Vanilla (color)

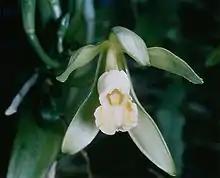
Vanilla orchid

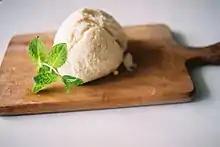
Vanilla ice cream with mint

The color name "vanilla ice" for this pinkish tone of vanilla has been in use at least since 2001, when it was one of the colors on the Resene color list.